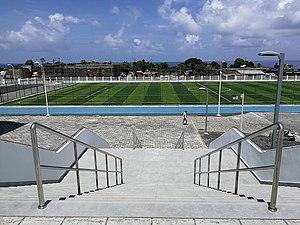
Le stade omnisports de Iconi-Malouzini .
Le Stade omnisports d'Iconi-Malouzini est un lieu sportif situé au Nord d'Iconi. Il est la propriété du gouvernement comorien à l'intermédiaire du ministère du sport et de la jeunesse. Actuellement le plus grand stade comorien, ce complexe sportif peut abriter les pratiques du football ainsi que l'athlétisme grâce à notamment d'une piste d'athlétisme de 8 couloirs de 400 mètres ainsi que d'autre installation de ce genre.